Les Paul

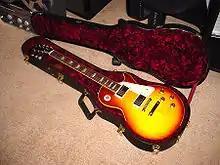
Gibson '58 Reissue Les Paul guitar (2005)

Paul's guitar style was strongly influenced by the music of Django Reinhardt, whom he greatly admired. Following World War II, Paul sought out and made friends with Reinhardt. When Reinhardt died in 1953, Paul paid for part of the funeral's cost. One of Paul's prized possessions was a Selmer acoustic guitar given to him by Reinhardt's widow.